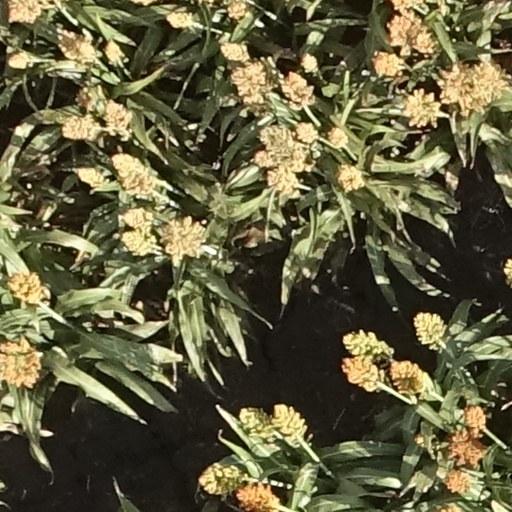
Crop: sorghum